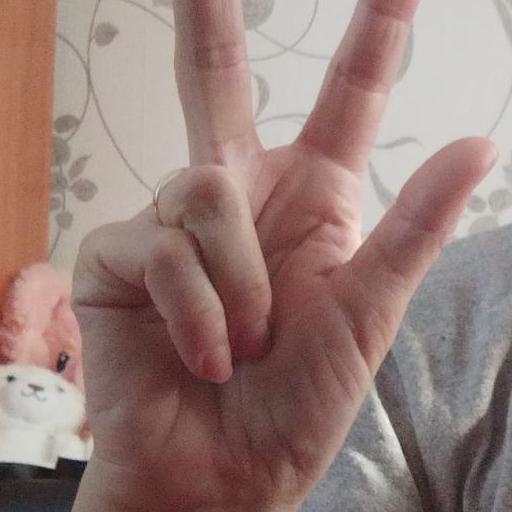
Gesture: three2